The Nun Jerónima de la Fuente

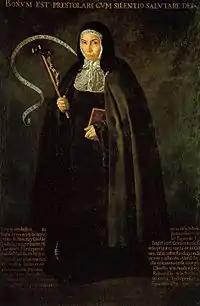
In the other version of the painting, which probably came later, the crucifix is more oblique. 1620; 162.5 × 105 cm; Fernandez de Araoz collection, Madrid.

First discovered at an exhibition in 1926, the painting was originally attributed to Luis Tristán. Upon restoration, however, Diego Velázquez signature surfaced. Velázquez painted "Jerónima" in June 1620 during Jerónima de la Asunción two-month stop-over in Seville, Spain en route to the Philippines. The painting was commissioned by one of the Franciscans accompanying Jerónima or Alvaro de Villegas, the vicar of the Santa Isabel convent in Toledo.